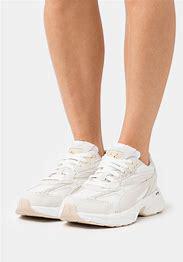
Brand: Puma
Model: Teveris Nitro